Michel Conte

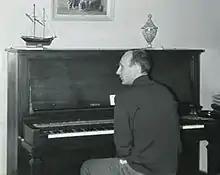
Michel Conte at the piano at a private concert in 1964.

Michel Conte, born Michel Seunes, (17 July 1932 in Villeneuve-sur-Lot – 5 January 2008) was a French born, naturalized Canadian choreographer, lyricist and composer of film music and television music.